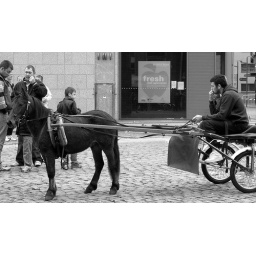
The first Sunday of every month there's a horse market in Smithfield.